Edmonton International Fringe Festival

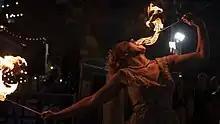
Undead Newlyweds at Fringe 2022 by Marc J Chalifoux Photography

Admittance for performers to the festival is determined by application to a lottery held each November. The emphasis is on theatre, but performances can and do feature almost every form of art and entertainment. In addition to the hundreds of national and international artists who travel from around the world to bring their shows to the Edmonton Fringe, there are also hundreds of local performers who participate each year. Many of the local performers have been with the festival since the early years. Performers such as Ken Brown, local magician Ron Pearson, Rapid Fire Theatre, Die-Nasty, Jan Randall Teatro la Quindicina, Darrin Hagen and Kevin Hendricks of Guys in Disguise, Panties Productions, Mump and Smoot, The Wombats, Ribbit Productions, The Dan Show, Nikolai, Ryan Stock of Insane Entertainment, Three Dead Trolls in a Baggie and Tim Waterson have appeared at the festival regularly.